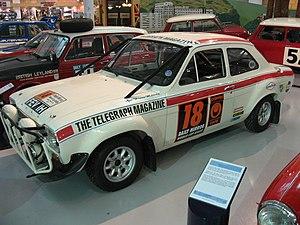
Le Rallye de la Coupe du monde est un rallye-raid organisé sporadiquement, l'année du déroulement de la phase finale de la Coupe du monde de la FIFA.